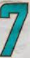
Number: 7